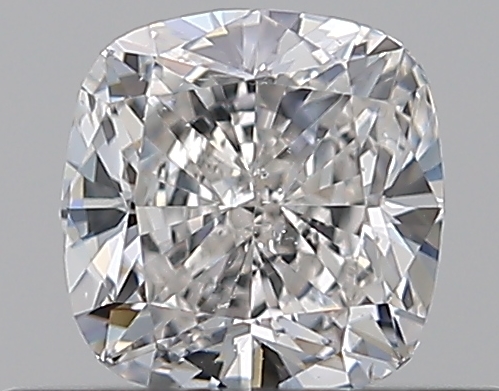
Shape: cushion
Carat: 0.5
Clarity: SI1
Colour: H
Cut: EX
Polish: VG
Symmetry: VG
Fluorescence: N
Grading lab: GIA
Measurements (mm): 4.52 x 4.41 x 2.96